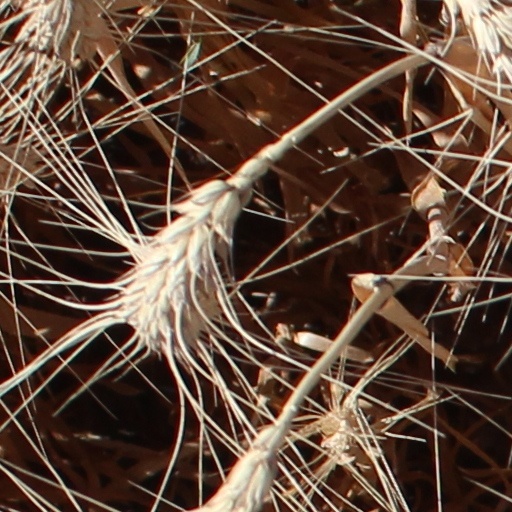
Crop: wheat